Fischer Brewery

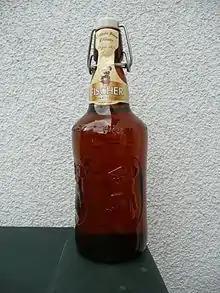
A bottle of "Fischer Tradition"

Fischer produced Desperados, a pale lager flavored with tequila. The firm also brewed Desperados Mas. This is 3% ABV and also flavoured with tequila.